Nikolai Vavilov

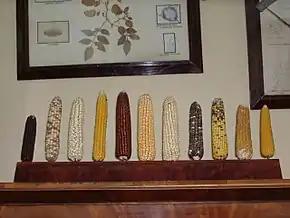
Maize diversity in Vavilov's office

Vavilov realized that many useful plant varieties would be lost through human action unless specific steps were taken to save them. He was the first botanist to grasp the need for a seedbank, and he was an expert germplasm collector. The Leningrad seedbank was preserved and protected through the 28-month long Siege of Leningrad. While the Soviets had ordered the evacuation of art from the Hermitage Museum, they had not evacuated the 250,000 samples of seeds, roots, and fruits stored in what was then the world's largest seedbank. A group of scientists at the Vavilov Institute boxed up a cross section of seeds, moved them to the basement, and took shifts protecting them. Those guarding the seedbank refused to eat its contents, even though by the end of the siege in the spring of 1944, a number of them had died of starvation.